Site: brandenburg
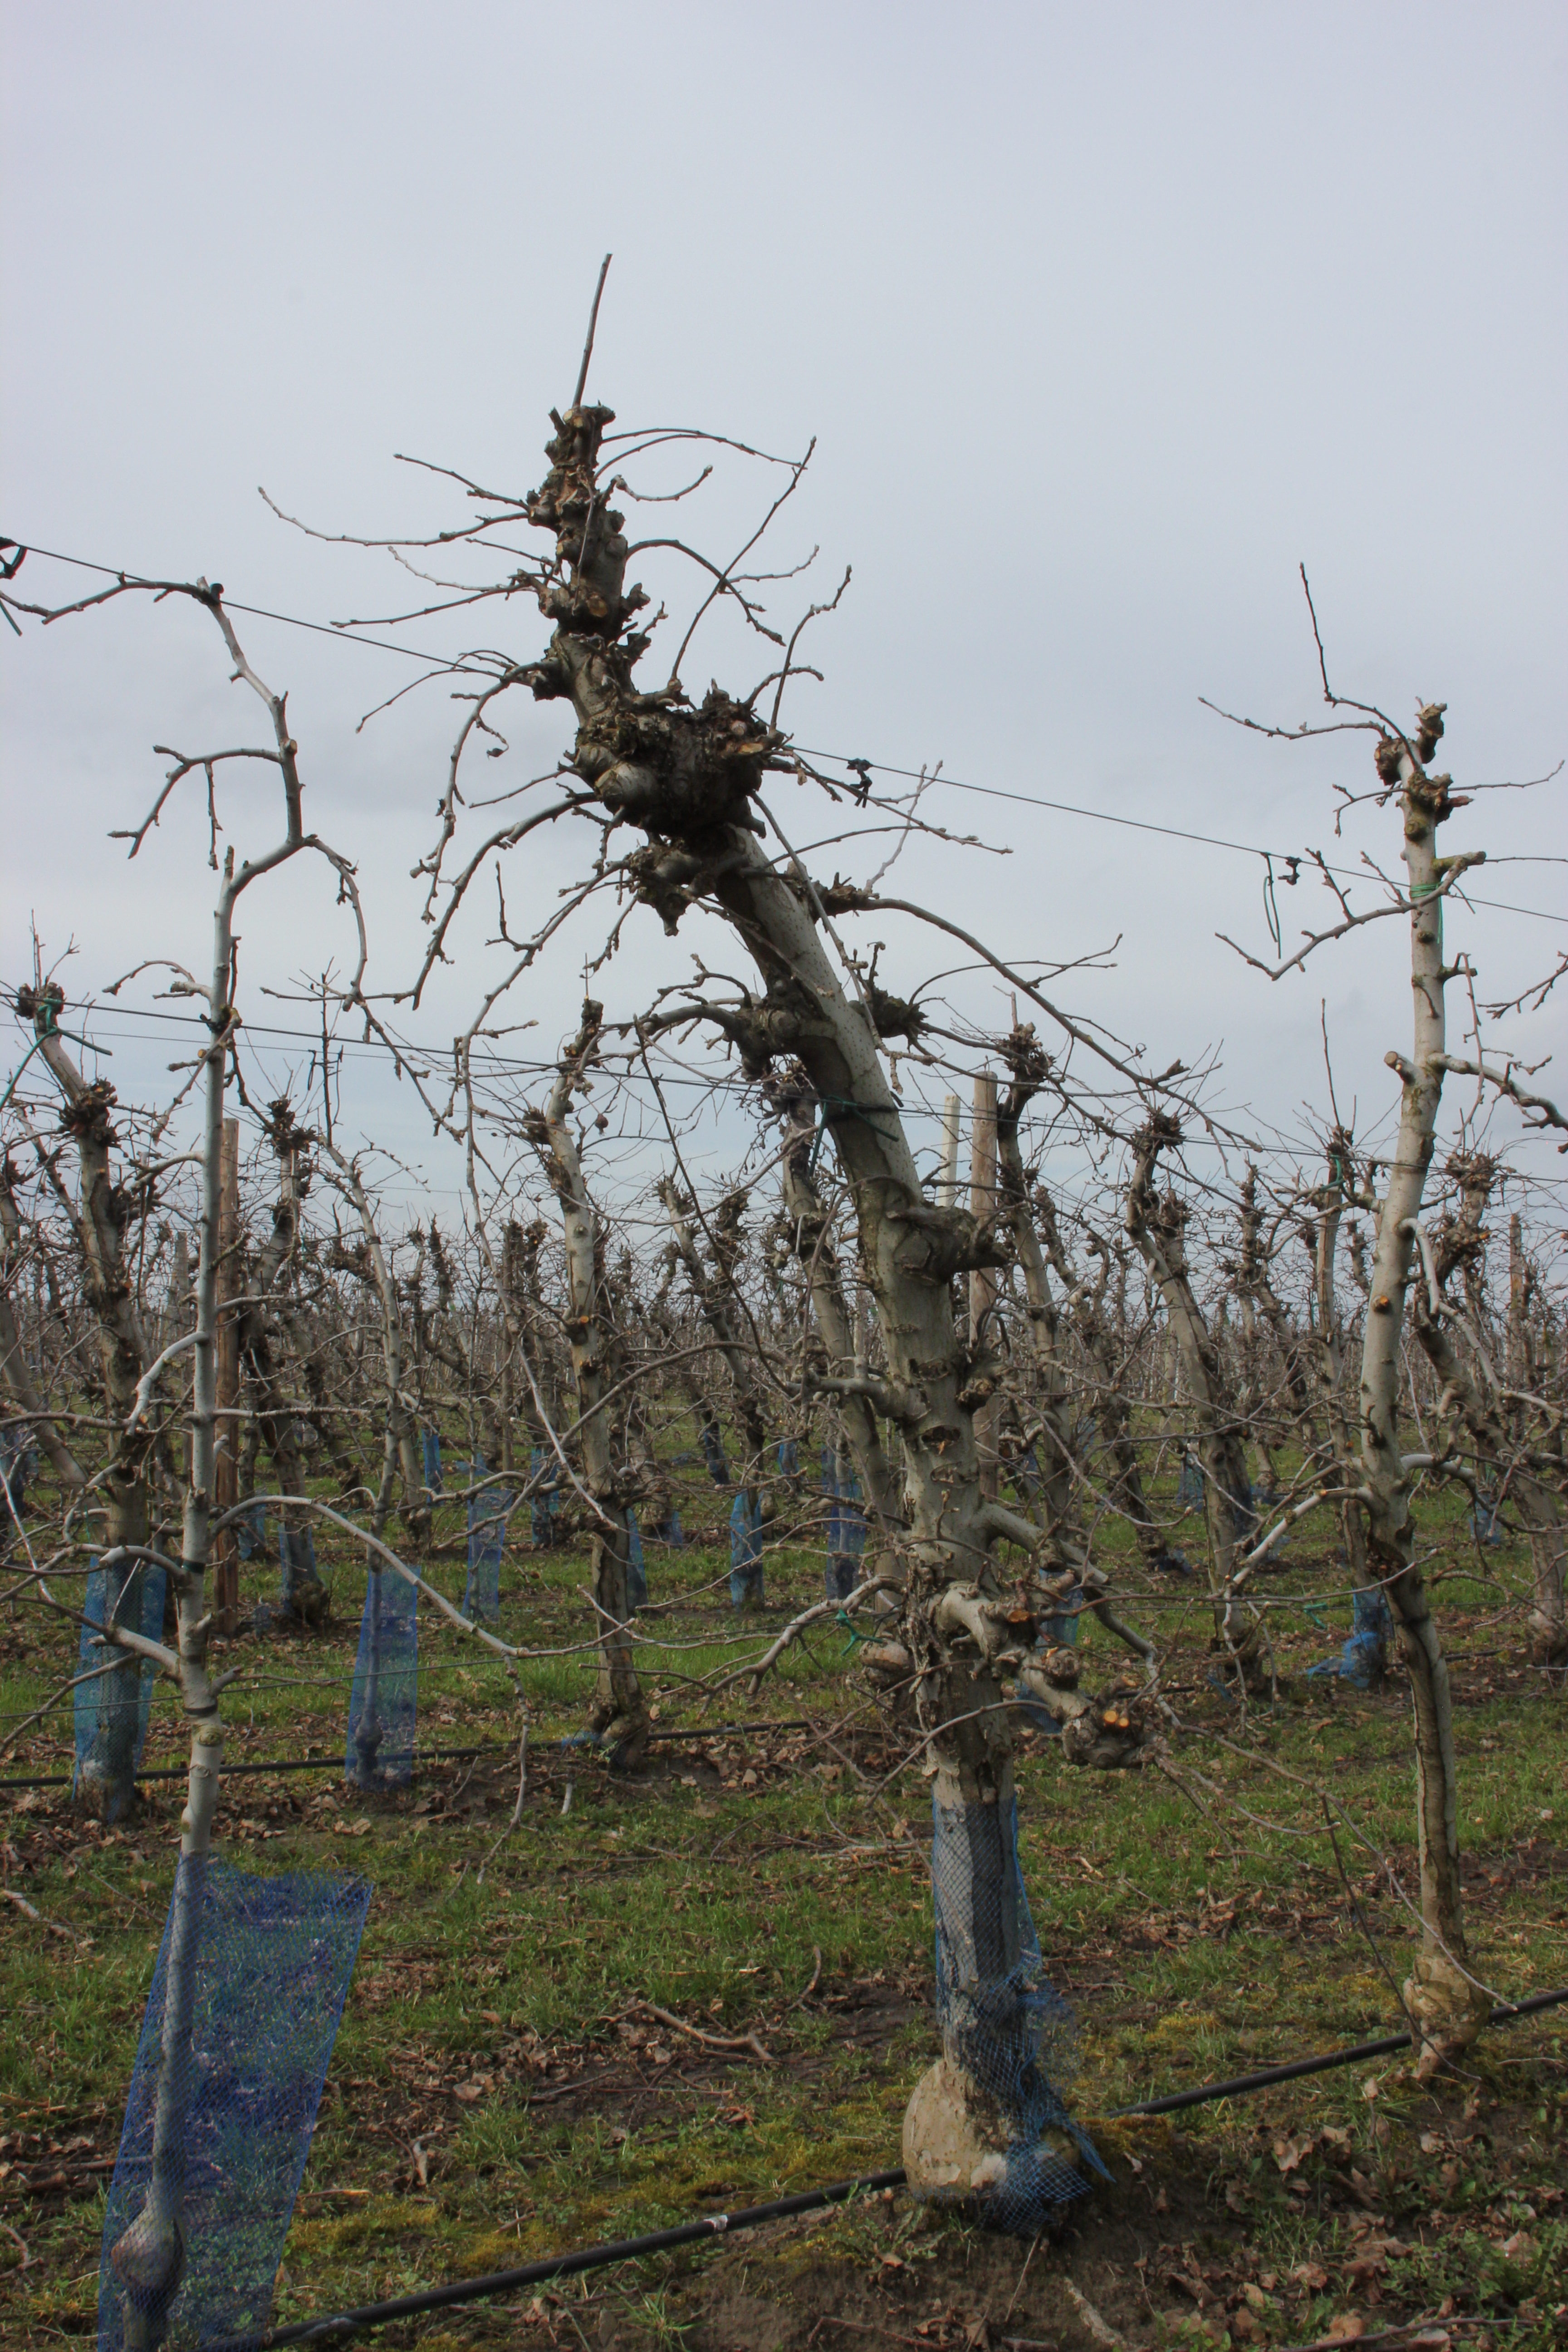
Growth stage (BBCH 01): Bud development